Biùtiful cauntri

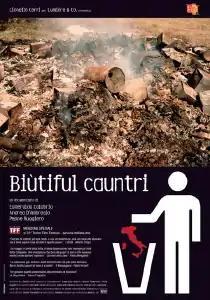

Biùtiful cauntri (Italian transcription of the pronunciation of the English phrase "Beautiful country") is a 2007 Italian documentary film about illegal toxic waste dumping in Southern Italy. It was directed by Esmeralda Calabria and Andrea D'Ambrosio and written by Calabria, D'Ambrosio and Peppe Ruggiero. It focuses on the progressive poisoning of thousands of square miles of Southern Italian agricultural land and the deadly effects upon people, animals, and plant life in the areas of Caserta and Naples, and behind that the interwoven relations between the Italian government, corrupt pseudo-legitimate businessmen, and the Italian organized crime group, the Camorra. A secondary focus of the film is governmental inaction, in some cases lasting over a decade and a half, despite the pleas of the people affected.